Jacksonville Area Legal Aid

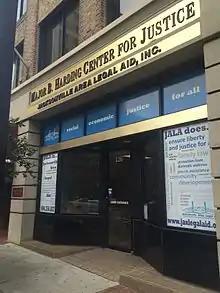
The Jacksonville Area Legal Aid

JALA is the Fair Housing Act enforcement agency for Northeast Florida.